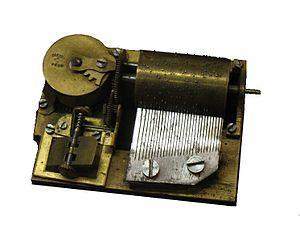
Un automate est un dispositif reproduisant en autonomie une séquence d'actions prédéterminées sans l'intervention humaine, le système fait toujours la même chose, ou s'adapte à des conditions environnementales perçues par ses capteurs.
Une boîte à musique, ou boite à musique, est un instrument de musique mécanique dont l'organe musical est constitué d'un ensemble de lames d'acier dont une extrémité est maintenue fermement, et dont l'autre, restée libre, est mise en vibration mécaniquement.